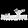
Label: Sandal